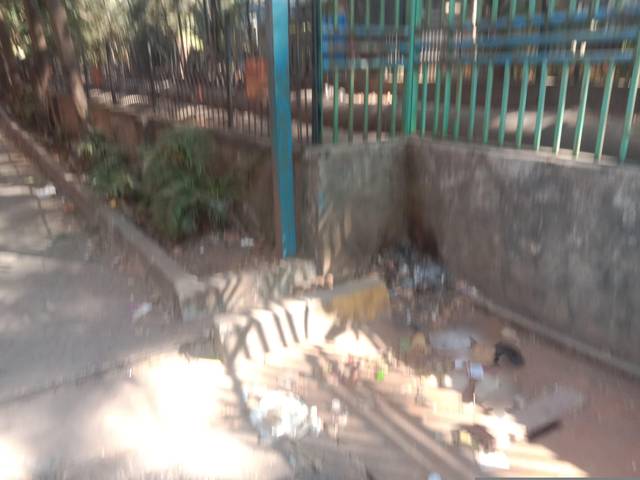
Region: India
Coordinates: 19.089, 72.903